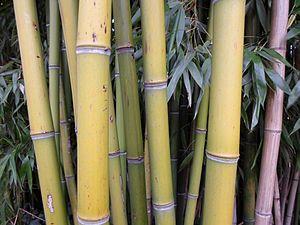
Chaume de bambou bamboo stalk VAN DEN HENDE ALAIN CC BY SA 40 02005
Le chaume est la tige caractéristique des plantes de la famille des Poaceae, formée d'une succession de nœuds et d'entrenœuds. C'est une tige cylindrique, le plus souvent herbacée, légère et résistante, à port dressé, généralement creuse sauf au niveau des nœuds, à paroi mince, en règle générale non ramifiée. Les tiges lignifiées ou sclérifiées de certaines espèces de graminées sont appelées « cannes », notamment la canne à sucre et la canne de Provence.
Les bambous sont des plantes monocotylédones appartenant à la famille des Poaceae, sous-famille des Bambusoideae. Ils se distinguent des autres graminées par leur port arborescent et leurs tiges ligneuses souvent de grande longueur, et sont répartis dans la classification botanique en deux tribus : les Bambuseae, originaires des régions tropicales et subtropicales, et les Arundinarieae, originaires des régions tempérées. Ils sont caractérisés notamment par leurs tiges formées d'un chaume, généralement creux, lignifié, à la croissance très rapide. Les bambous se sont adaptés à de nombreux climats et sont présents naturellement dans tous les continents à l'exception de l'Europe et de l'Antarctique. Il existe une troisième tribu de Bambusoideae, celle des Olyreae, qui rassemble des bambous herbacés, originaires des régions tropicales d'Amérique latine.